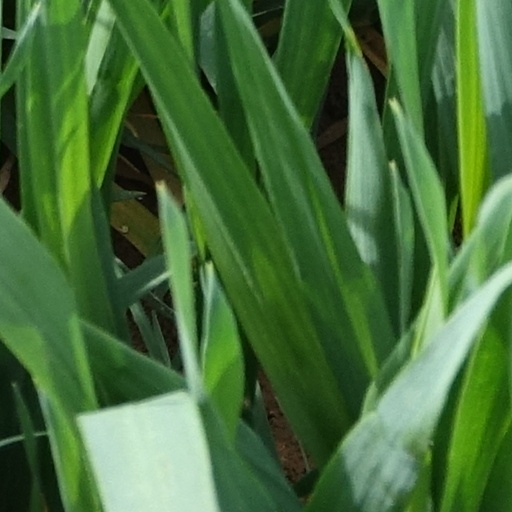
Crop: wheat